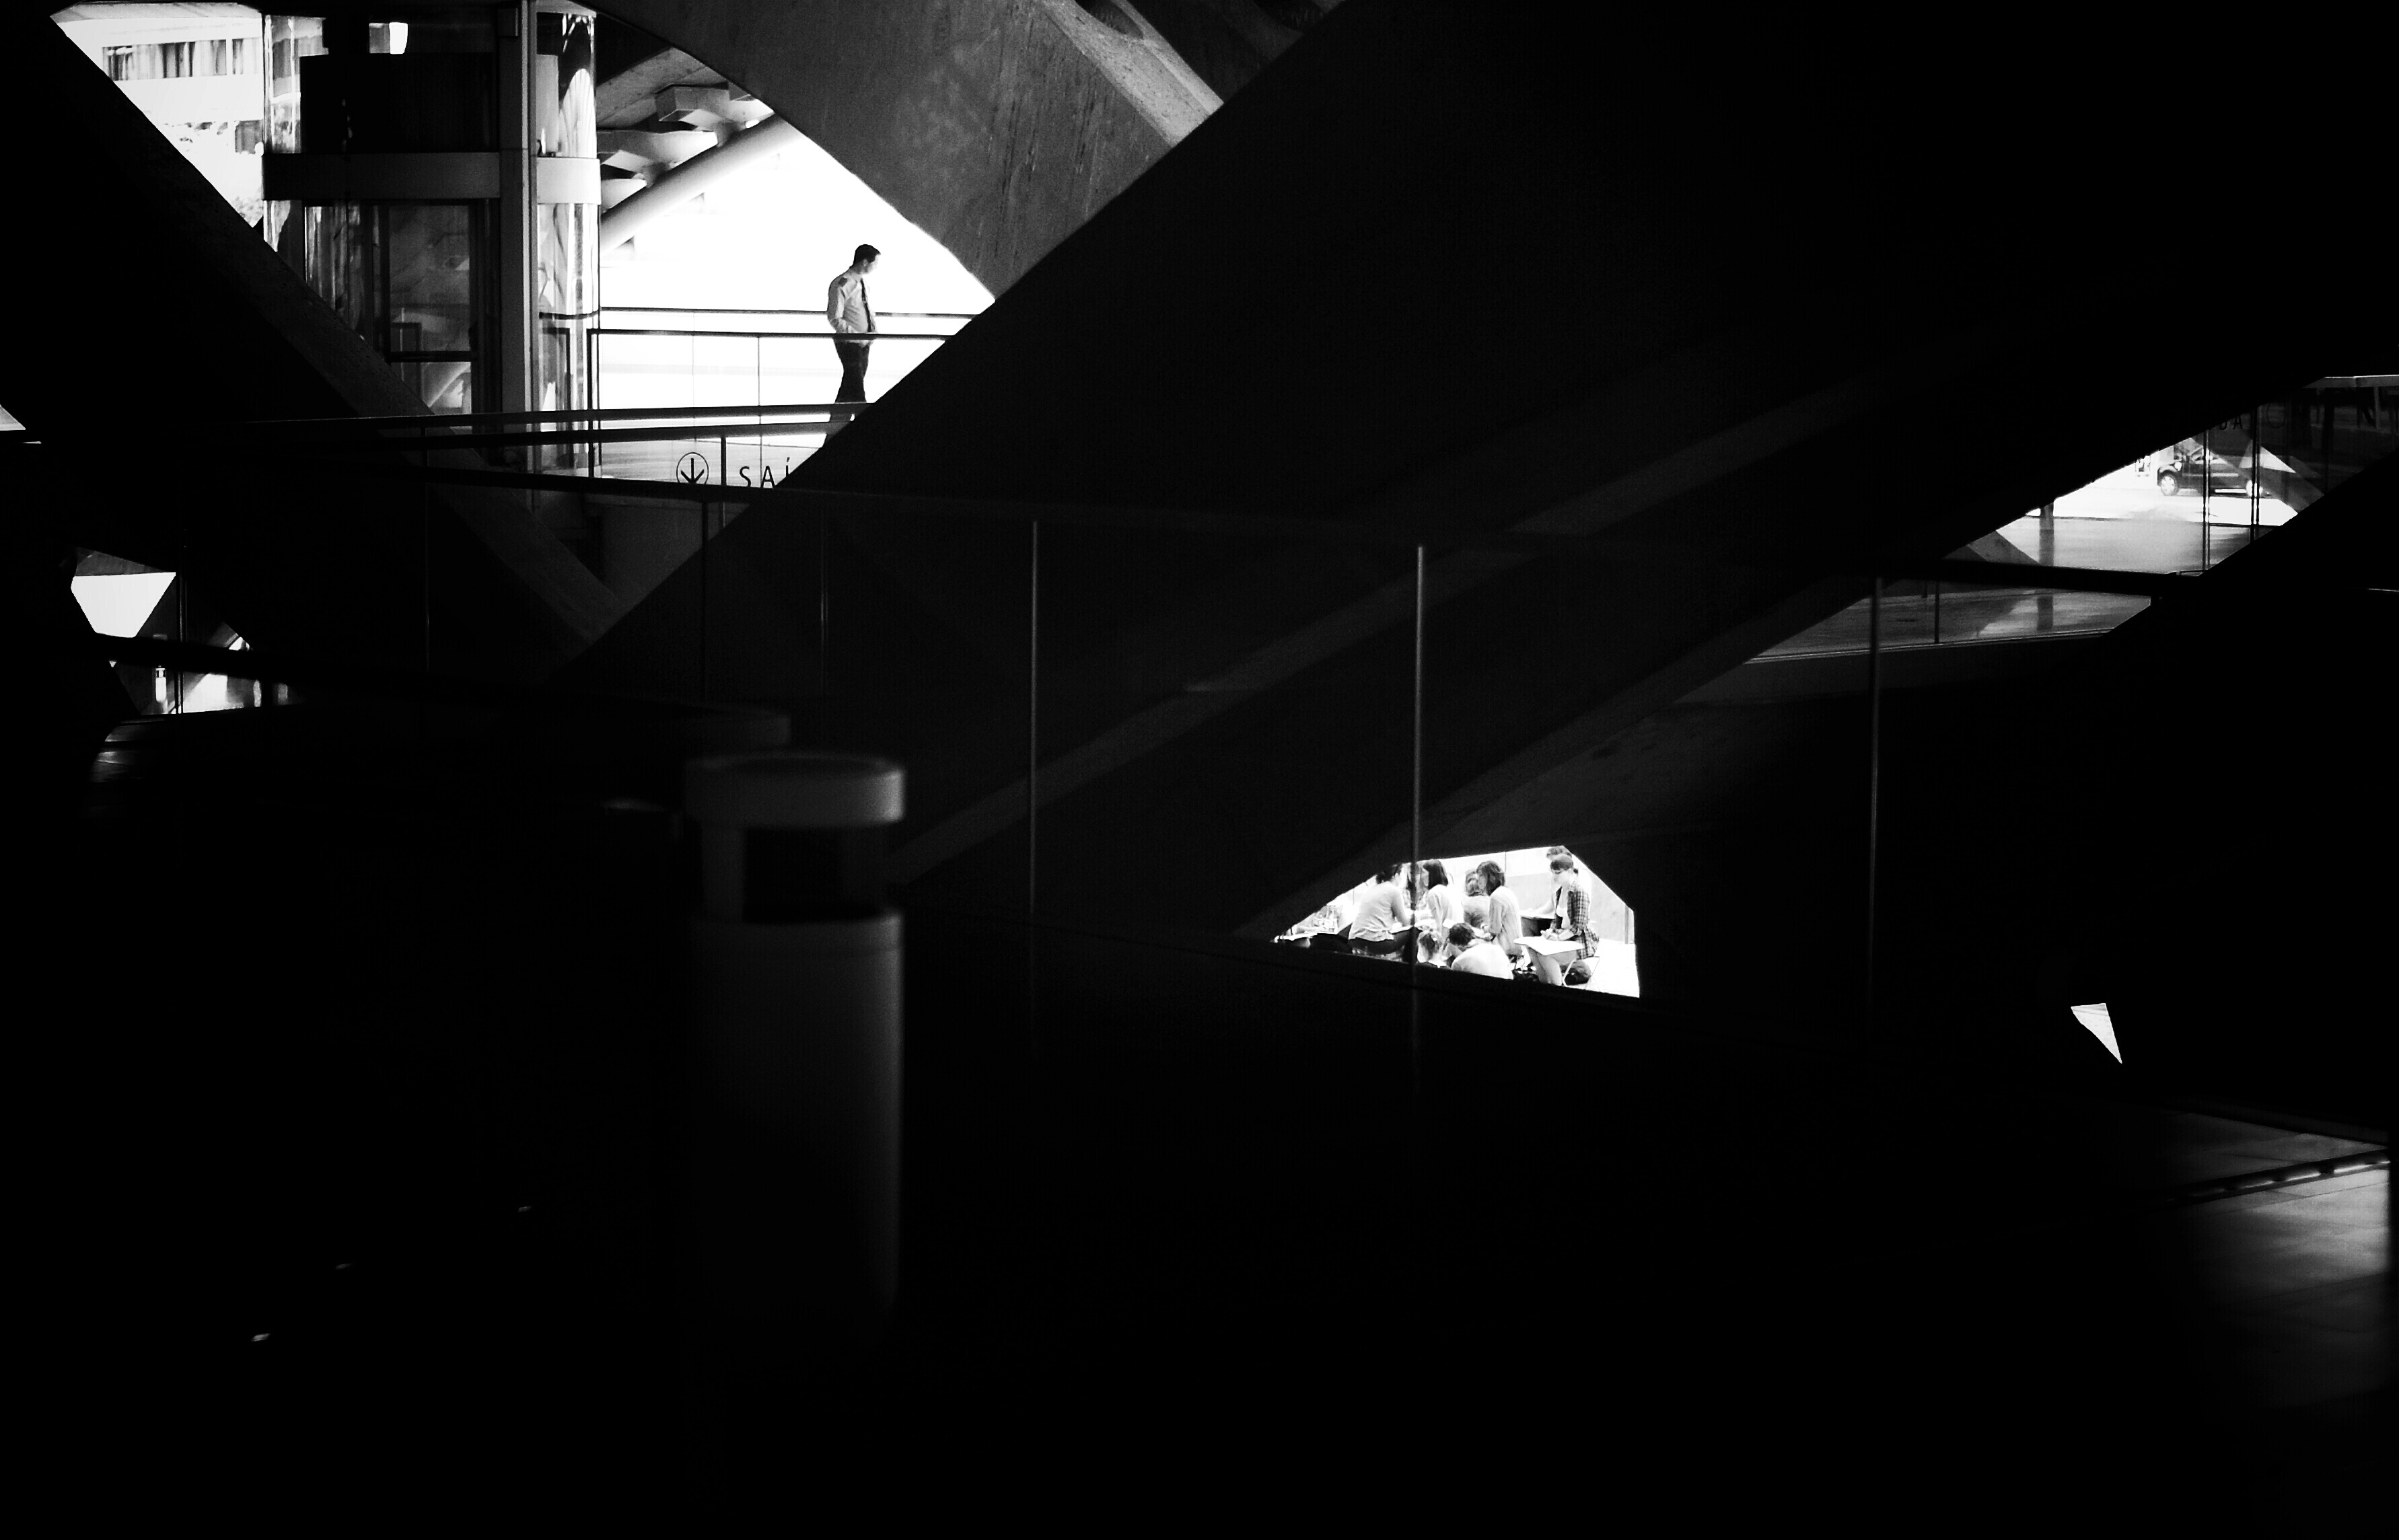
creative, light, black and white, people, white, street, night, photography, urban, social, line, lens, shadow, darkness, black, monochrome, lighting, streetphotography, bw, blackandwhite, blackwhite, streets, 50mm, shooting, moments, public, prime, sony, pretoebranco, rua, streetphoto, shape, lisboa, lisbon, moment, unposed, pretobranco, preto, sp, dslra200, pb, fotografiaderua, streetmoments, lavinha, sal50f18, a200, monochrome photography, film noir